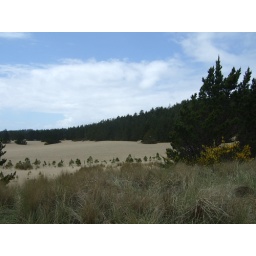
sand in the mountains